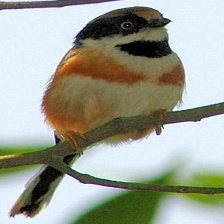
Species: BLACK THROATED BUSHTIT
Scientific name: AEGITHALOS CONCINNUS